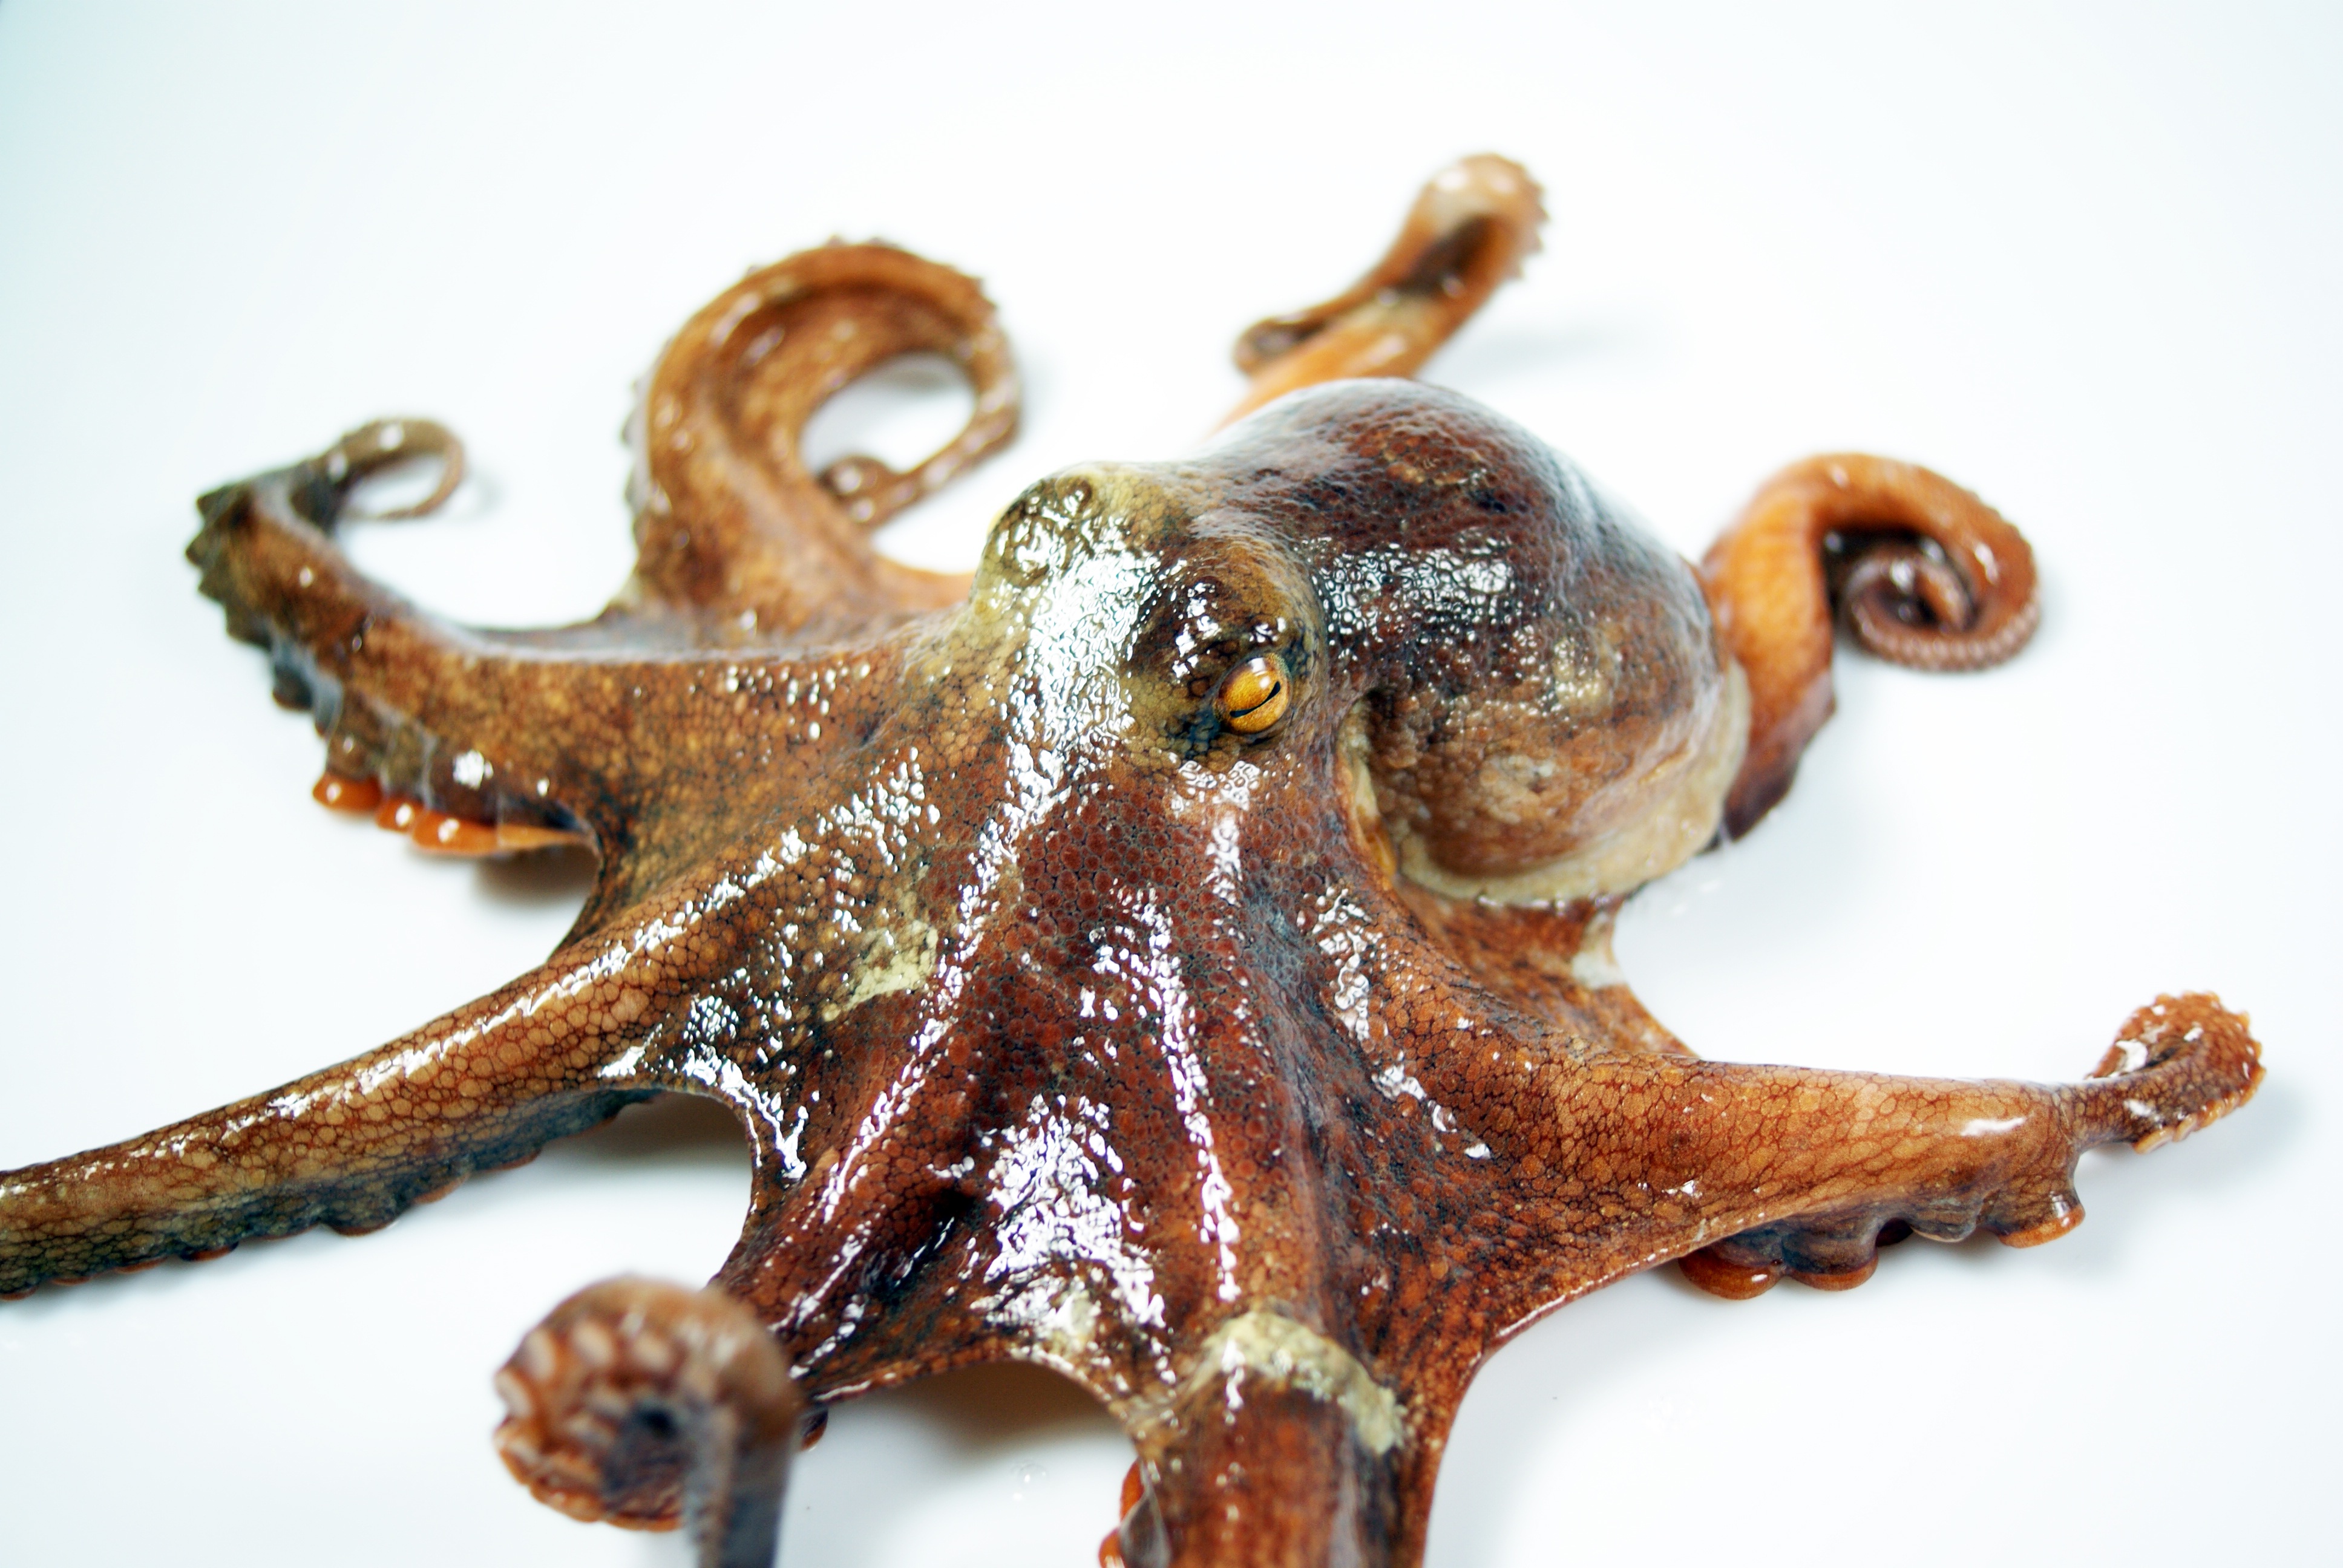
sea, health, invertebrate, octopus, horror, staring, animated, cephalopod, kraken, arthropod, marine invertebrates, india ink